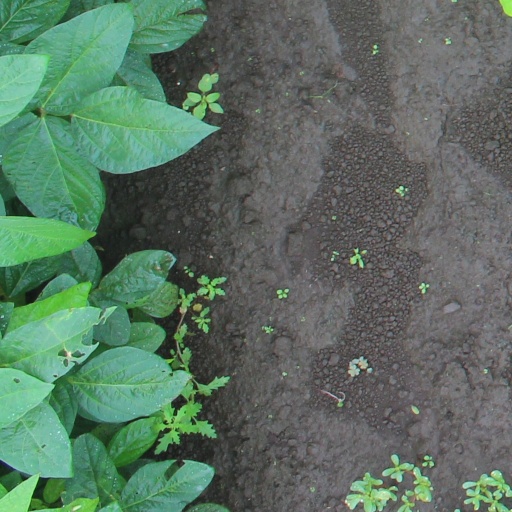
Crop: soybean